Denmark in the Eurovision Song Contest 2017

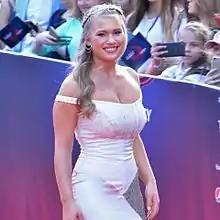
Anja Nissen at the 2017 Eurovision Red Carpet event

According to Eurovision rules, all nations with the exceptions of the host country and the "Big Five" (France, Germany, Italy, Spain and the United Kingdom) are required to qualify from one of two semi-finals in order to compete for the final; the top ten countries from each semi-final progress to the final. The European Broadcasting Union (EBU) split up the competing countries into six different pots based on voting patterns from previous contests, with countries with favourable voting histories put into the same pot. On 31 January 2017, a special allocation draw was held which placed each country into one of the two semi-finals, as well as which half of the show they would perform in. Denmark was placed into the second semi-final, to be held on 11 May 2017, and was scheduled to perform in the first half of the show.